Andrelândia

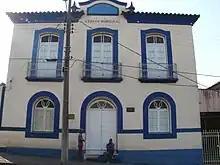
Headquarters of the City Hall and City Council

Before 1930, the municipalities were run by the presidentes of the town councils, also called executive agents. Municipal powers were separated into executive and legislative only after the Revolution of 1930. In 14 terms of office, 16 mayors passed through the mayoralty. In recent years the position was held by Samuel Isac Fonseca, of the Brazilian Social Democracy Party (PSDB), elected in Brazil's municipal elections in 2008 with 60.71% of the valid votes (4,624 votes) and reelected in the 2012 elections with 45.02% of the intentions (3,392 votes). Since the municipality has less than 200,000 voters, there was no second round.